Bisexual Resource Center

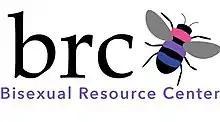
Bisexual Resource Center (BRC) Logo

The Bisexual Resource Center (BRC) is a 501(c)(3) non-profit educational organization headquartered in Boston, Massachusetts, that has served the bisexual community since 1985. Originally known as The East Coast Bisexual Network, it incorporated in 1989 as a 501(c)(3) nonprofit and changed its name to the Bisexual Resource Center in 1993.